Hermann Emminghaus

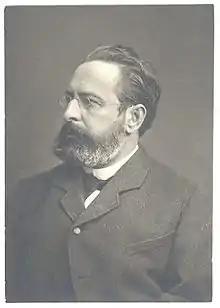
Hermann Emminghaus.

Hermann Emminghaus (20 May 1845 – 17 February 1904) was a German psychiatrist who was a native of Weimar. He was a pioneer of child and adolescent psychology, and a founder of developmental psychopathology.